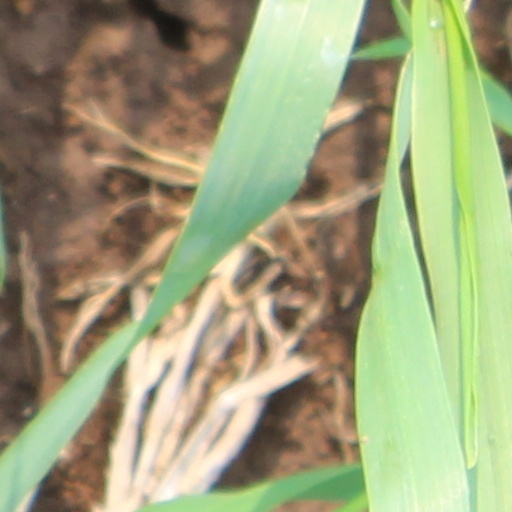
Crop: wheat